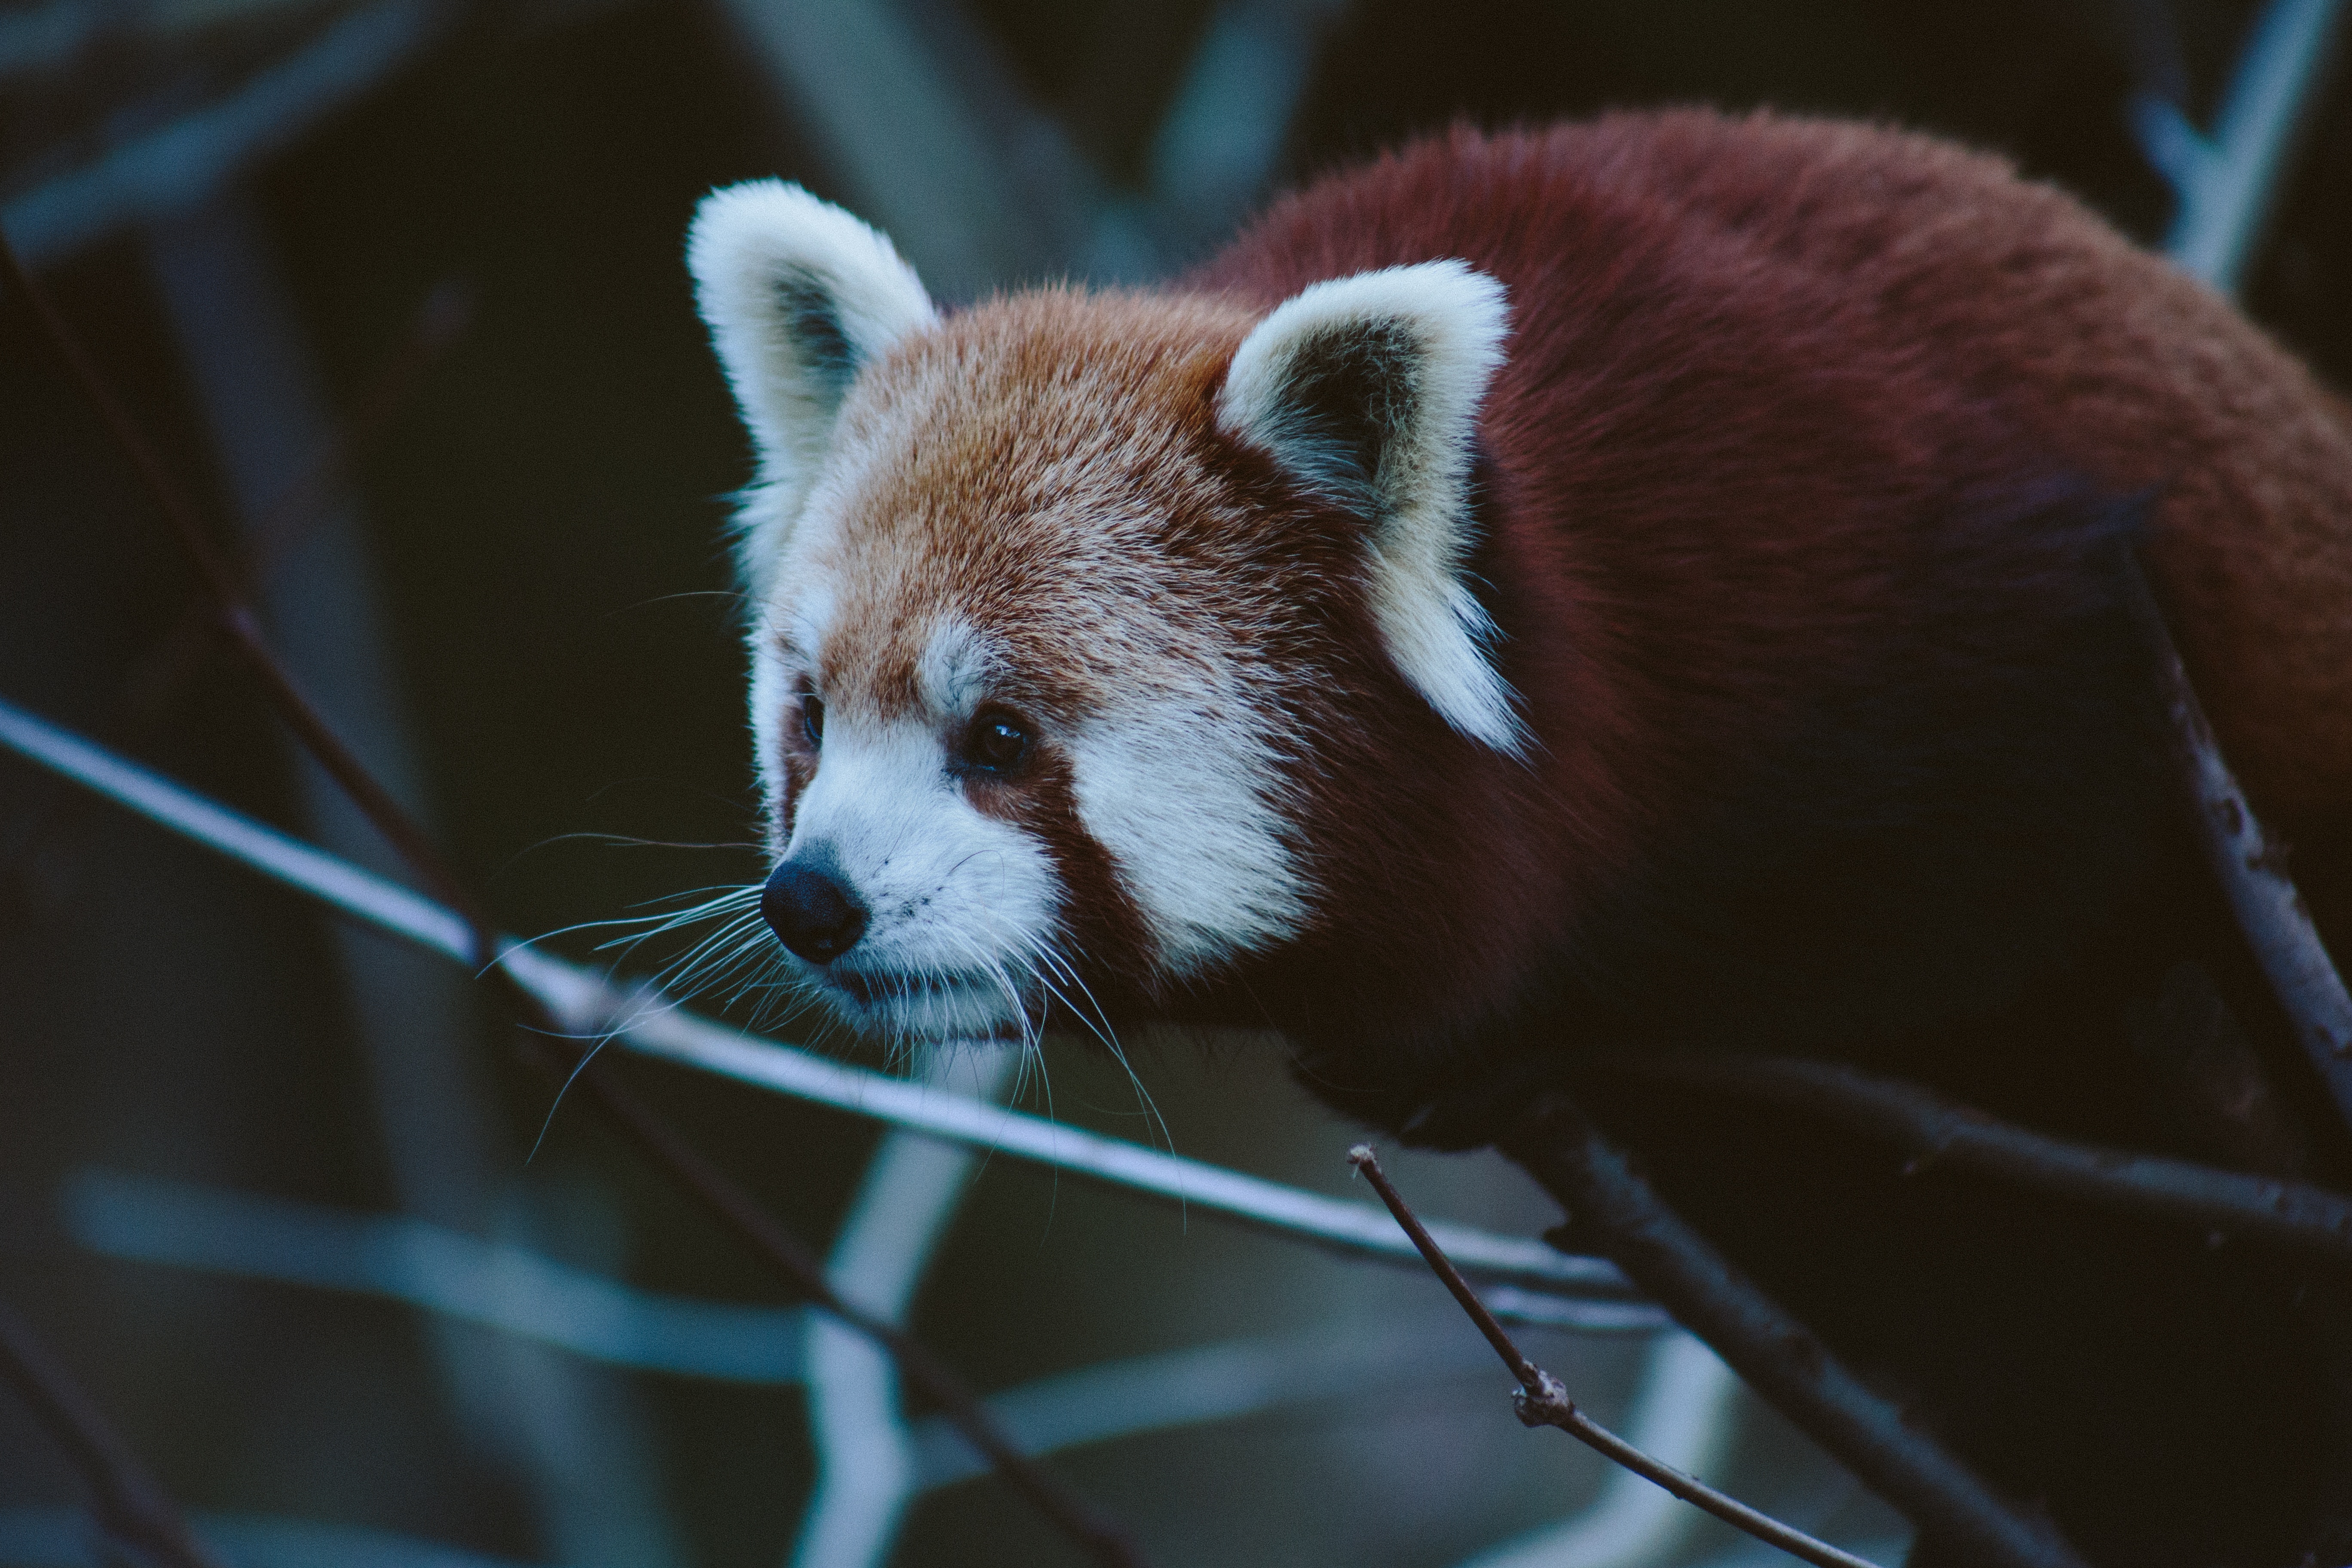
wildlife, fur, mammal, fauna, red panda, whiskers, snout, organism, terrestrial animal